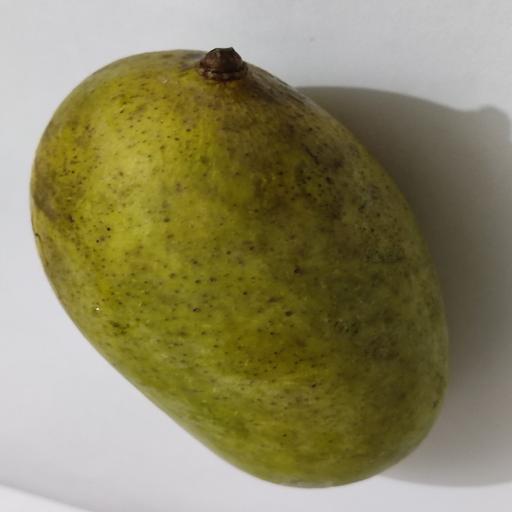
Crop type: Mango_Amrapali